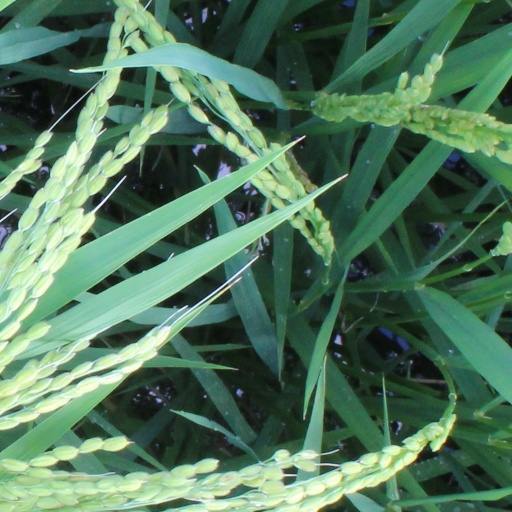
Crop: rice